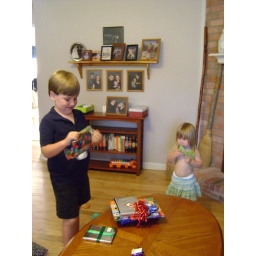
Nobody can focus on the boy opening presents, because the girl flashing herself in the background is too distracting.